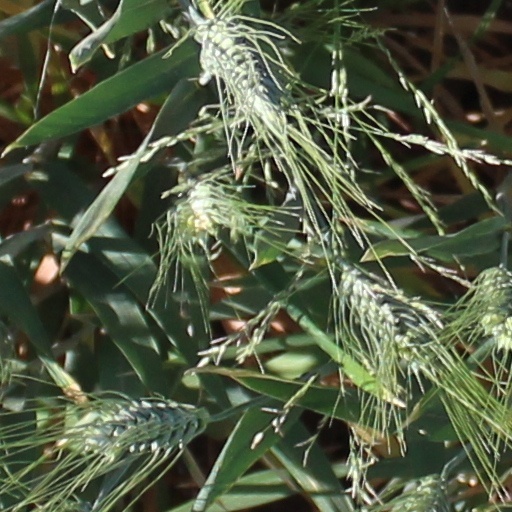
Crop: wheat